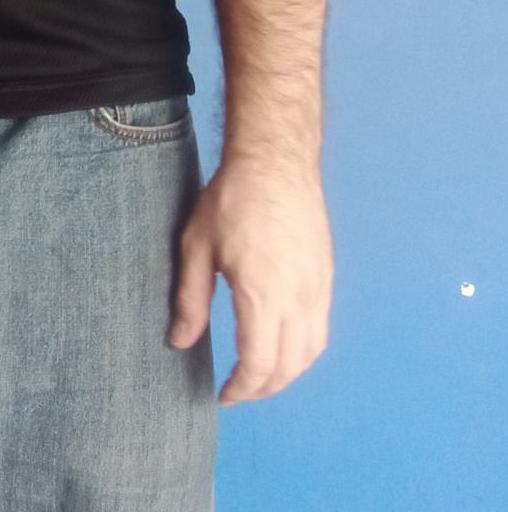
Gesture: no_gesture